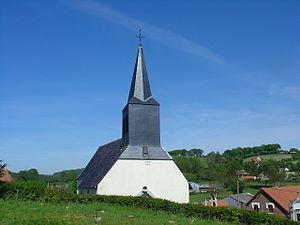
Église de Bezinghem
Bezinghem est une commune française située dans le département du Pas-de-Calais en région Hauts-de-France.